Eric Portman

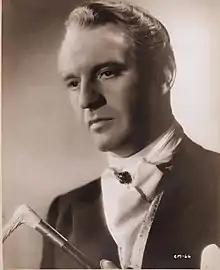
Portman in 1948

Eric Harold Portman (13 July 1901 – 7 December 1969) was an English stage and film actor. He is probably best remembered for his roles in three films for Michael Powell and Emeric Pressburger during the 1940s.